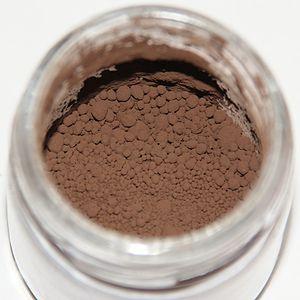
Le bore peut être préparé sous de nombreuses formes allotropiques, amorphes et cristallines. Les formes cristallines bien connues sont la forme α rhomboédrique, la forme β rhomboédrique et la forme β tétragonale. Sous des conditions particulières, le bore peut aussi être synthétisé sous la forme α tétragonale et la forme γ orthorhombique. Deux formes amorphes sont également connues, l'une ayant l'aspect d'une poudre finement divisée et l'autre ayant un aspect vitreux. Bien qu'au moins quatorze allotropes supplémentaires ont été signalés, les existences de ces autres formes sont basées sur des indices ténus ou n'ont pas été expérimentalement confirmées. Des mélanges d'allotropes ou des structures stabilisées par des impuretés sont également envisagés. Alors que la phase β rhomboédrique et la plus stable et les autres sont métastable, le rythme de transformation est négligeable à température ambiante : les cinq phases cristallines peuvent ainsi exister sous conditions ambiantes. La poudre amorphe et la phase β rhomboédrique polycristalline sont les formes les plus communes.